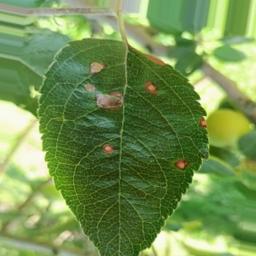
Label: Alternaria